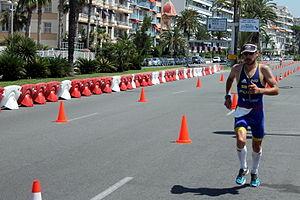
Ironman France . Nice 2015
Jérémy Jurkiewicz né le 29 juin 1988 à Firminy dans l'Ondaine en France, est un triathlète professionnel français.